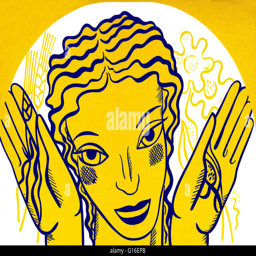
poster design on yellow background showing the head and hands of a woman holding flowers and wheat .